Risør

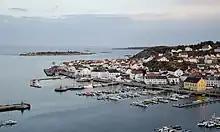
View of the outer harbour

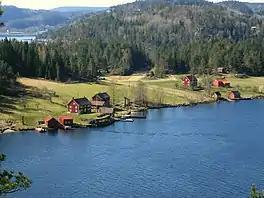
A farm along the Søndeledfjorden

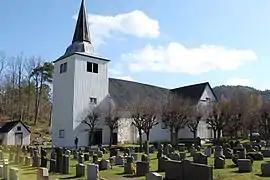
Søndeled Church, built c. 1150

The town of Risør was established as a municipality on 1 January 1838 (see formannskapsdistrikt law). On 1 January 1901, a part of the neighboring Søndeled municipality (population: 658) was transferred to Risør. During the 1960s, there were many municipal mergers across Norway due to the work of the Schei Committee. On 1 January 1964, the rural municipality of Søndeled (population: 3,134) was merged into the town of Risør (population: 3,002) to form a new municipality of Risør which had a population of 6,136. On 1 January 1984, the uninhabited Folevatnet area of neighboring Tvedestrand was transferred to Risør.